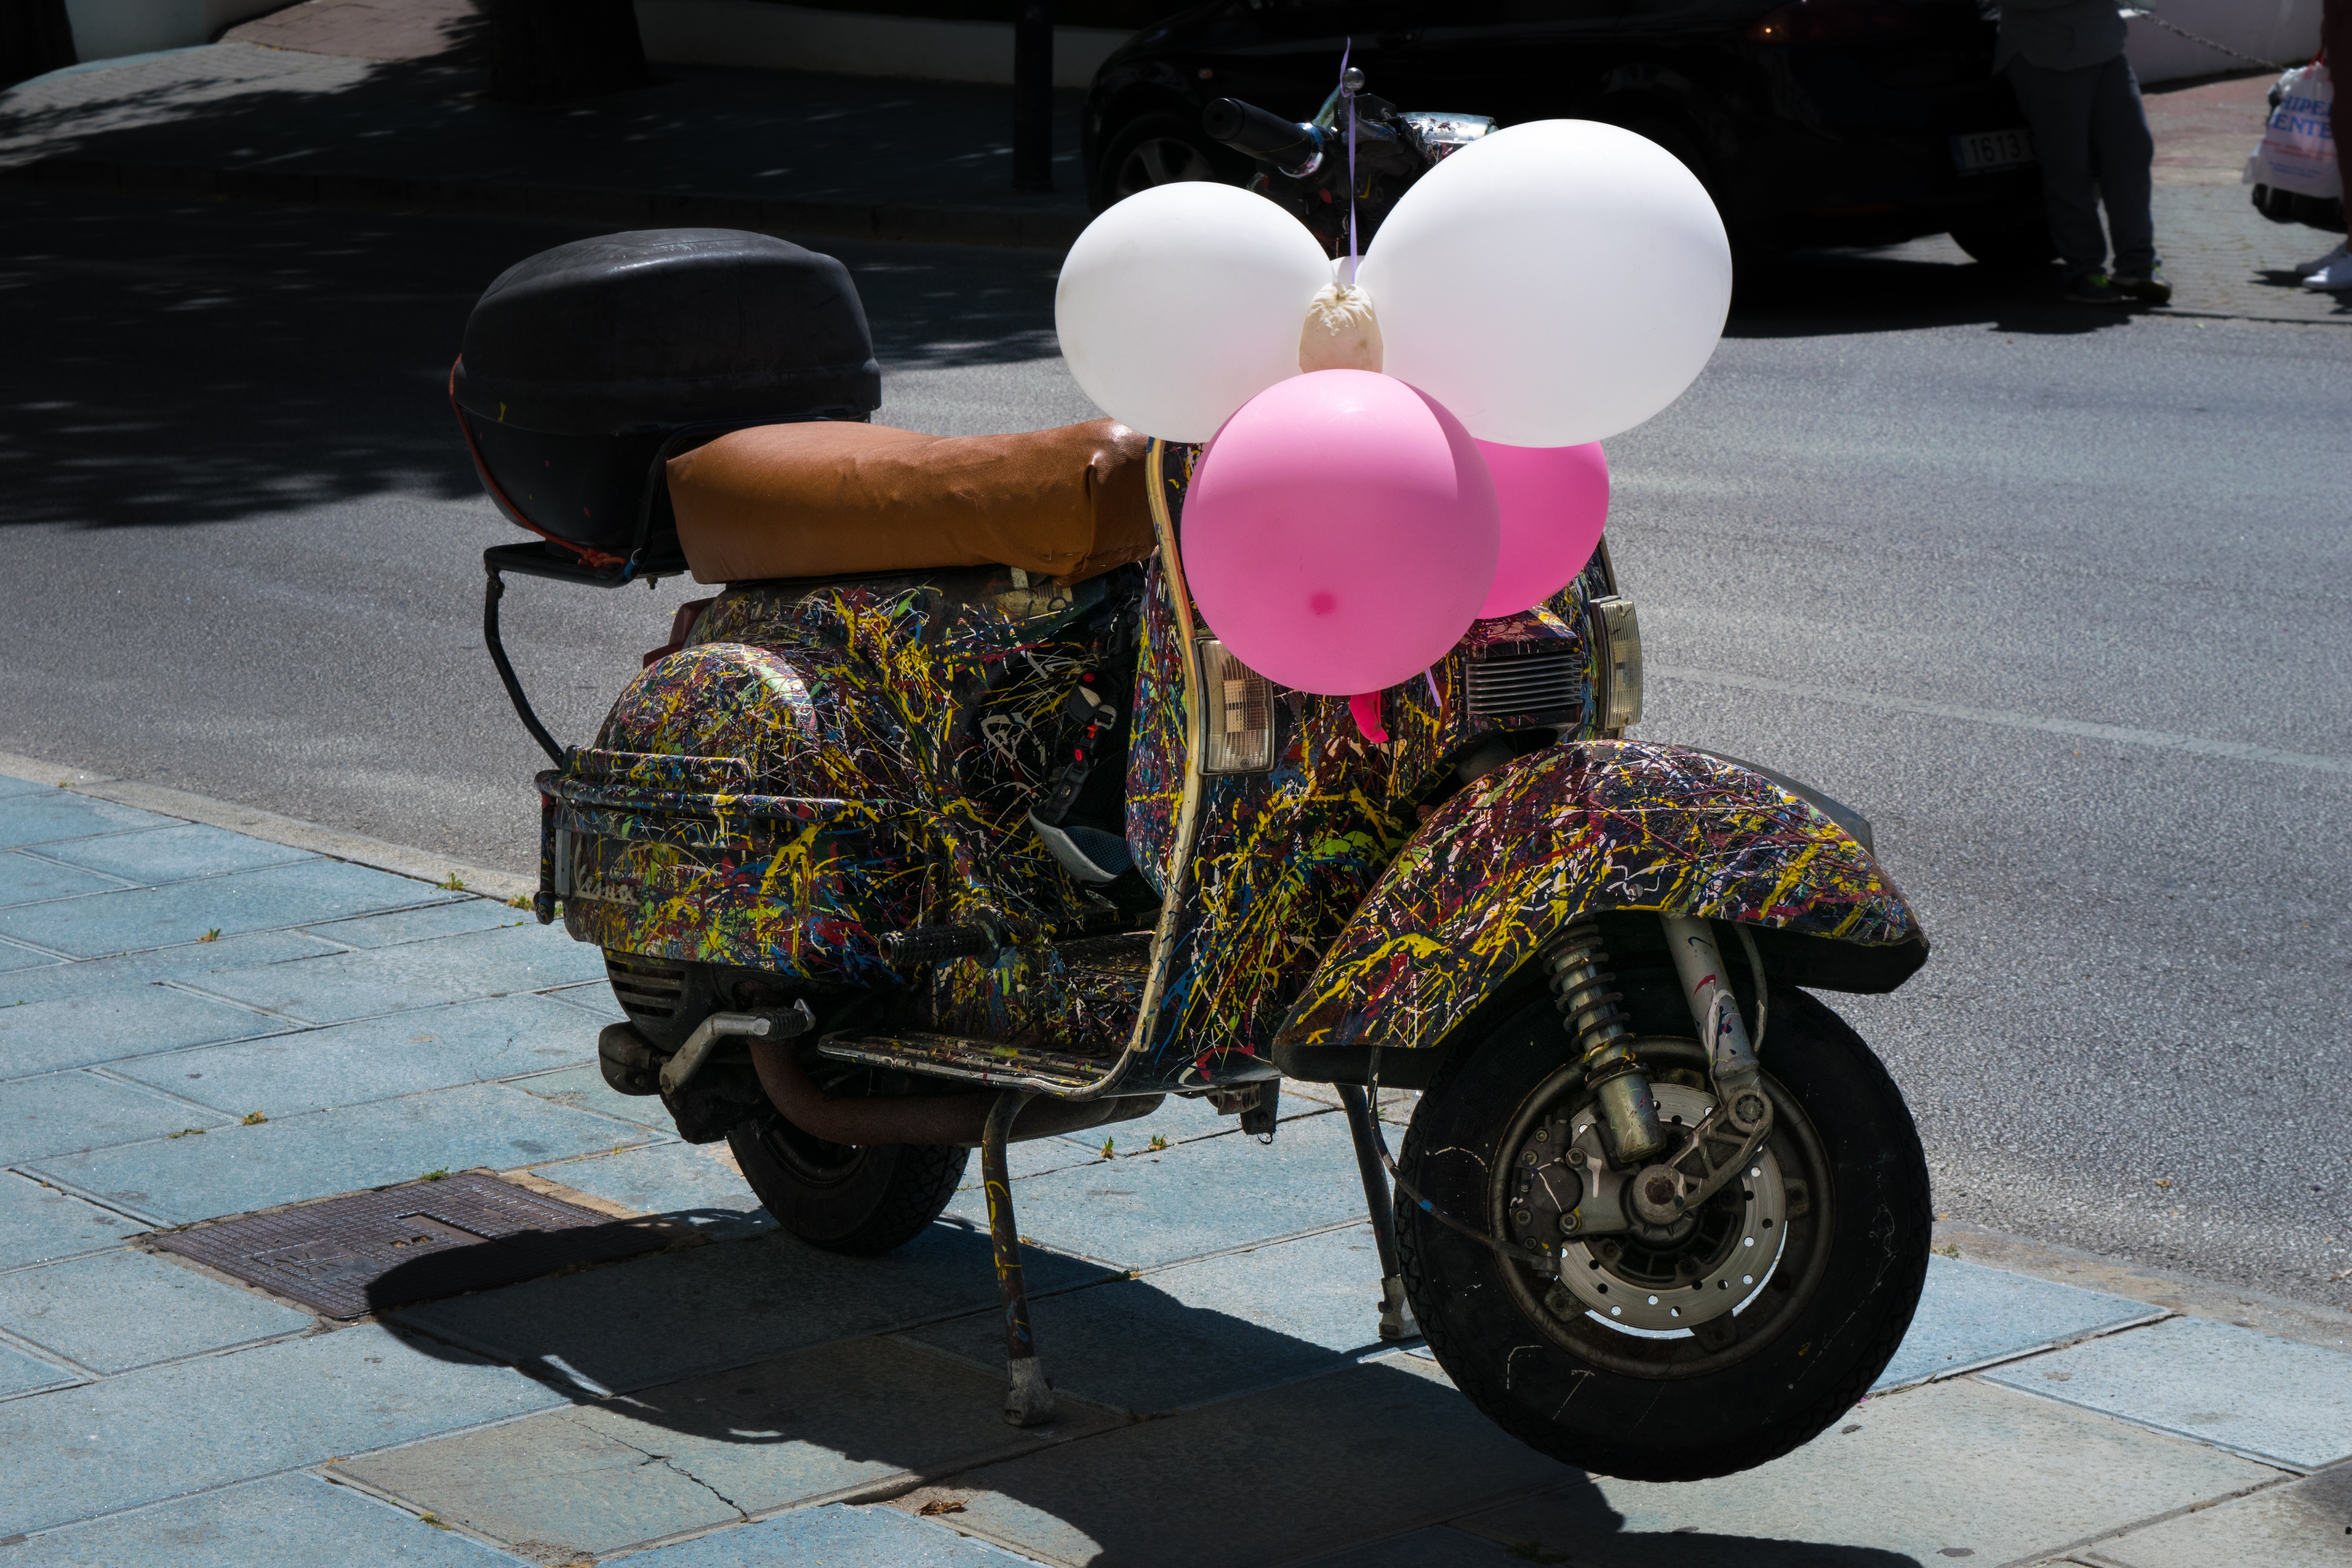
car, flower, bicycle, gift, vehicle, motorcycle, color, camouflage, moto, colors, scooter, balloons, birthday